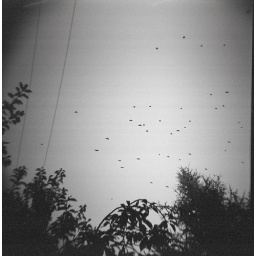
A flock of birds flying over the pale sky of dusk.